Monotype system

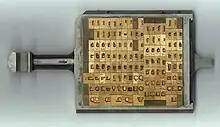
A Monotype matrix case

For the Monotype caster to produce types with the shape of the desired character on their face, a matrix with that character incised in it must be moved to the top of the mold in which the slug will be cast. This is achieved by placing a rectangular array of bronze matrices, each of which is 0.2 inch square, in a holder, called the "matrix-case". Originally, it contained 225 matrices, in 15 rows and 15 columns; later versions of the Monotype caster expanded that first to 15 rows and 17 columns (255 matrices), and then to 16 rows and 17 columns (272 matrices).